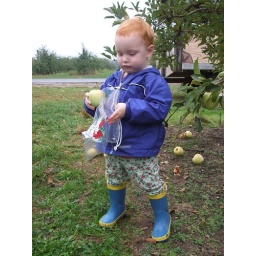
Dori putting apple in bag